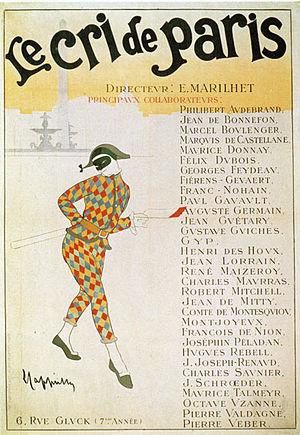
Affiche pour la revue Le cri de Paris illustrée par Leonetto Cappiello, 1901.
Le Cri de Paris est un périodique hebdomadaire politique et satirique français fondé par Alexandre Natanson en janvier 1897. Lié en ses débuts à La Revue blanche, cet organe de presse disparut en juin 1940.